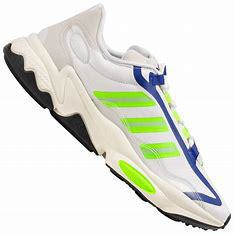
Brand: adidas
Model: originals Adidas Originals Ozweego